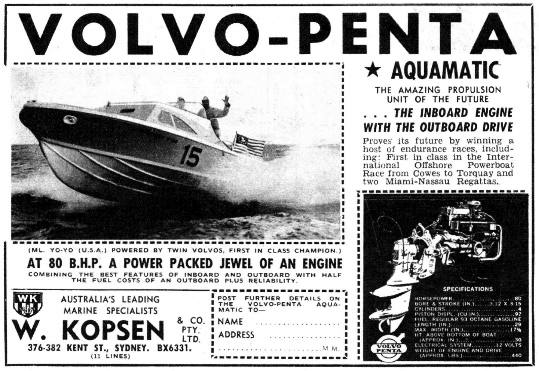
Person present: No